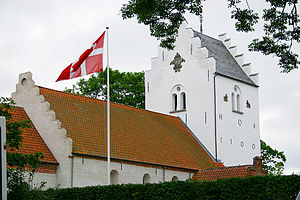
Skibby Kirke
Skibby Kirke
Skibby Kirke er en kirke i Skibby Sogn i Frederikssund Kommune. Den er kendt for Skibbykrøniken.